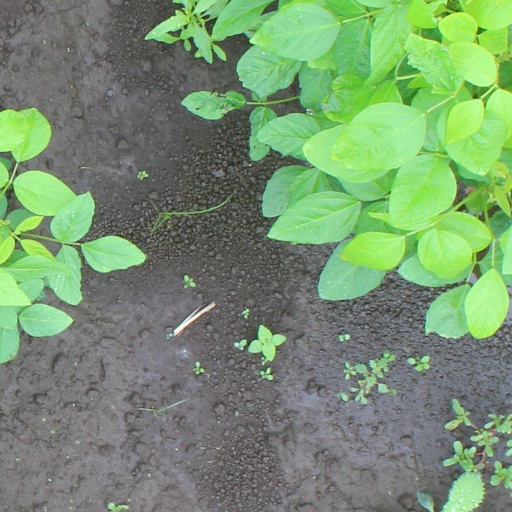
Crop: soybean